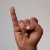
The image shows a hand gesture representing the letter 'I' in Indian Sign Language.